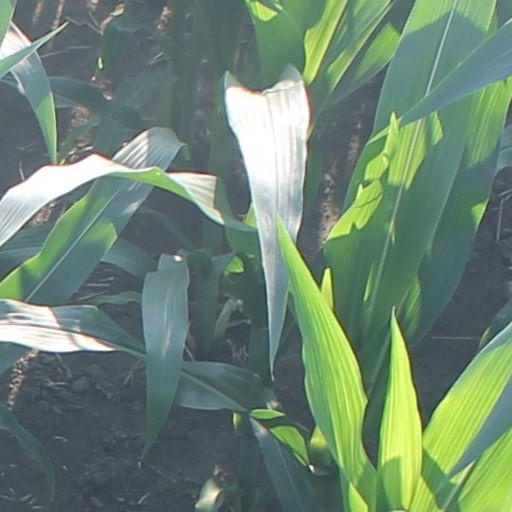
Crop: maize; corn